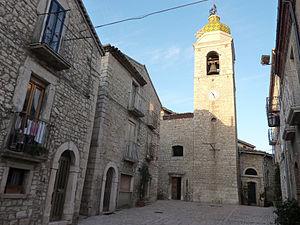
L'association I Borghi più belli d'Italia est née en mars 2001 sous l'impulsion de Conseil du tourisme de l'ANCI.